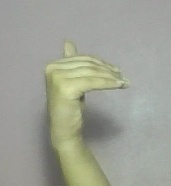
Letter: khaa